I Am Cait

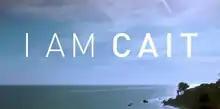

I Am Cait is an American television documentary series which chronicles the life of Caitlyn Jenner after her gender transition. The eight-part one-hour documentary series debuted on July 26, 2015, on the E! network. The series focuses on the "new normal" for Jenner, exploring changes to her relationships with her family and friends. The show additionally explores how Jenner adjusts to what she sees as her job as a role model for the transgender community.